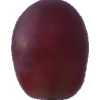
Label: pink_grape